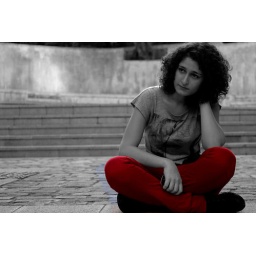
I'm not the kind to make up my mind. I lost my sanity; lost my head. For some girl in red